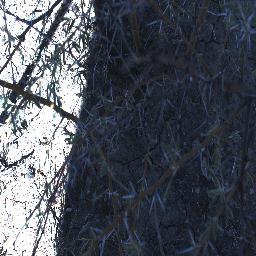
Label: prickly_acacia